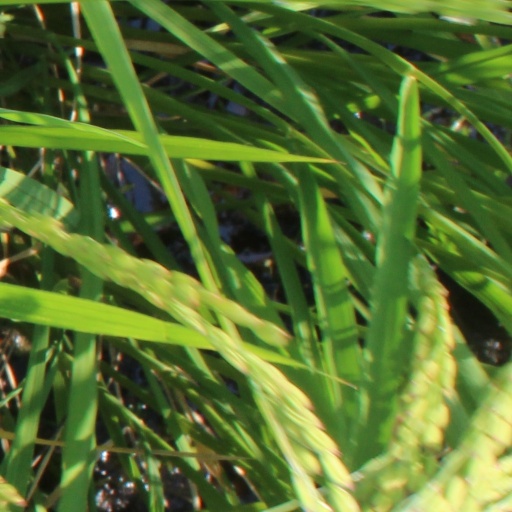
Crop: rice